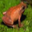
Label: frog